Shark Bay (Sea World)

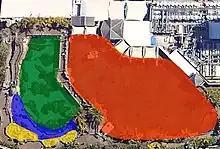
The layout of Shark Bay.Key: Red = Shark Lagoon; Green = Reef Lagoon; Blue = Inter-Tidal Zone; Yellow = Touch Pools

The "Shark Bay" exhibit is divided into four distinct sections. The main section is the Shark Lagoon. It houses some of the world's largest, most feared and potentially dangerous sharks. Unlike other smaller shark exhibits, the Shark Lagoon at Shark Bay allows for the sharks to have a swimming pattern which is essential for them to be able to rest whilst swimming. As the name suggests, the Reef Lagoon is a reef-themed environment. It houses a variety of smaller sharks alongside rays and other fish. Guests can view both the Shark Lagoon and Reef Lagoon from a series above ground viewing areas as well as through four underwater viewing windows. An additional window of this size separates the two sections and allows divers in the Reef Lagoon to view the sharks in the Shark Lagoon. The Inter-Tidal Zone is attached to the Reef Lagoon and is adjacent to the Touch Pools. The area is home to a variety of small fish and other marine life. The final zone is the Touch Pools. Within this section, guests are able to touch a variety of marine animals in the shallow water. Collectively, these areas made Shark Bay the largest man-made lagoon system in the world.